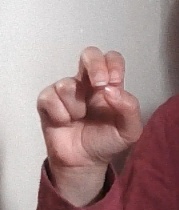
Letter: gaaf